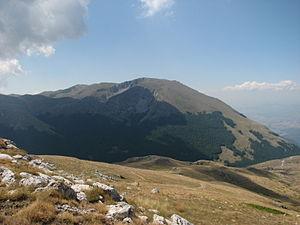
Le parc national de Galitchitsa est situé à l'extrême sud-ouest de la Macédoine du Nord, près de la frontière albanaise. Il couvre une superficie de 227 kilomètres carrés, et se trouve sur le massif éponyme, qui culminent à 2 254 mètres d'altitude. Ces monts forment la séparation entre les lacs d'Ohrid et Prespa, tous d'eux d'origine géologique. Le premier des deux, profond de 288 mètres au maximum, est le plus vieux lac d'Europe.